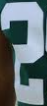
Number: 2